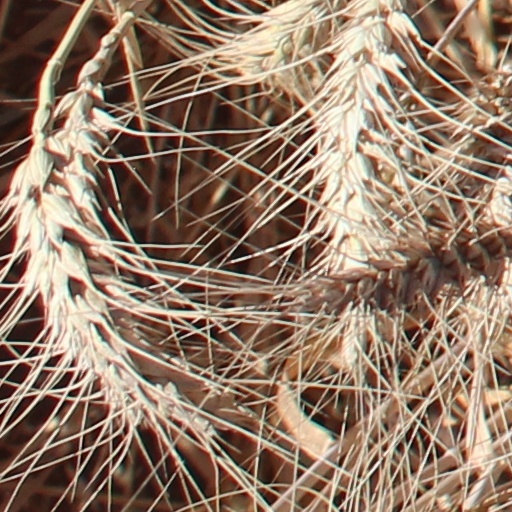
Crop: wheat